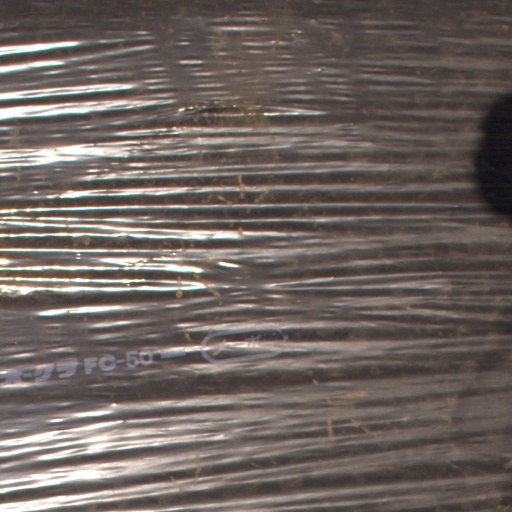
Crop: Jerusalem artichoke